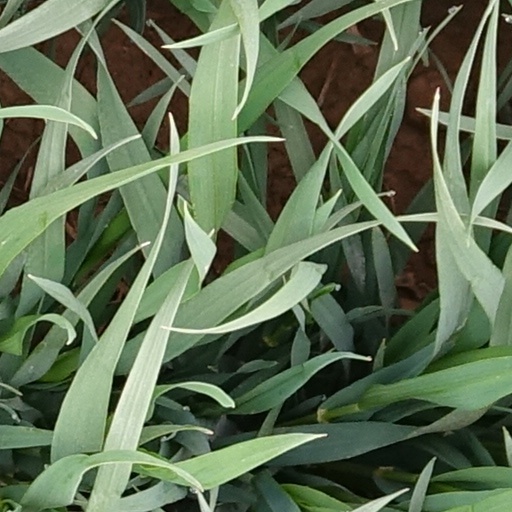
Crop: wheat